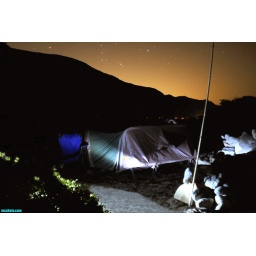
sleeping a stones throw from the surf under the stars